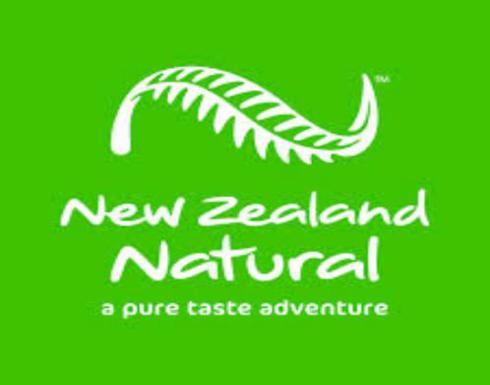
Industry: Food